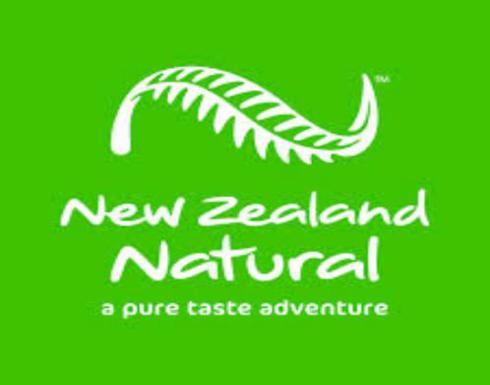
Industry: Food